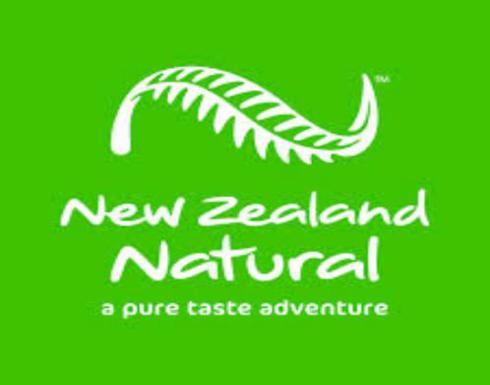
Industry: Food